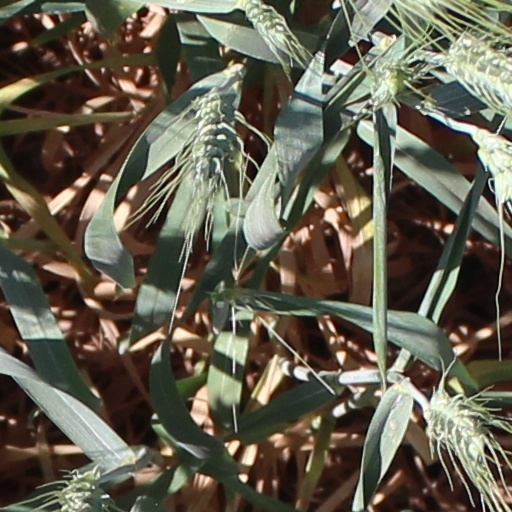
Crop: wheat